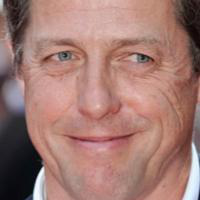
Age group: age 41-55